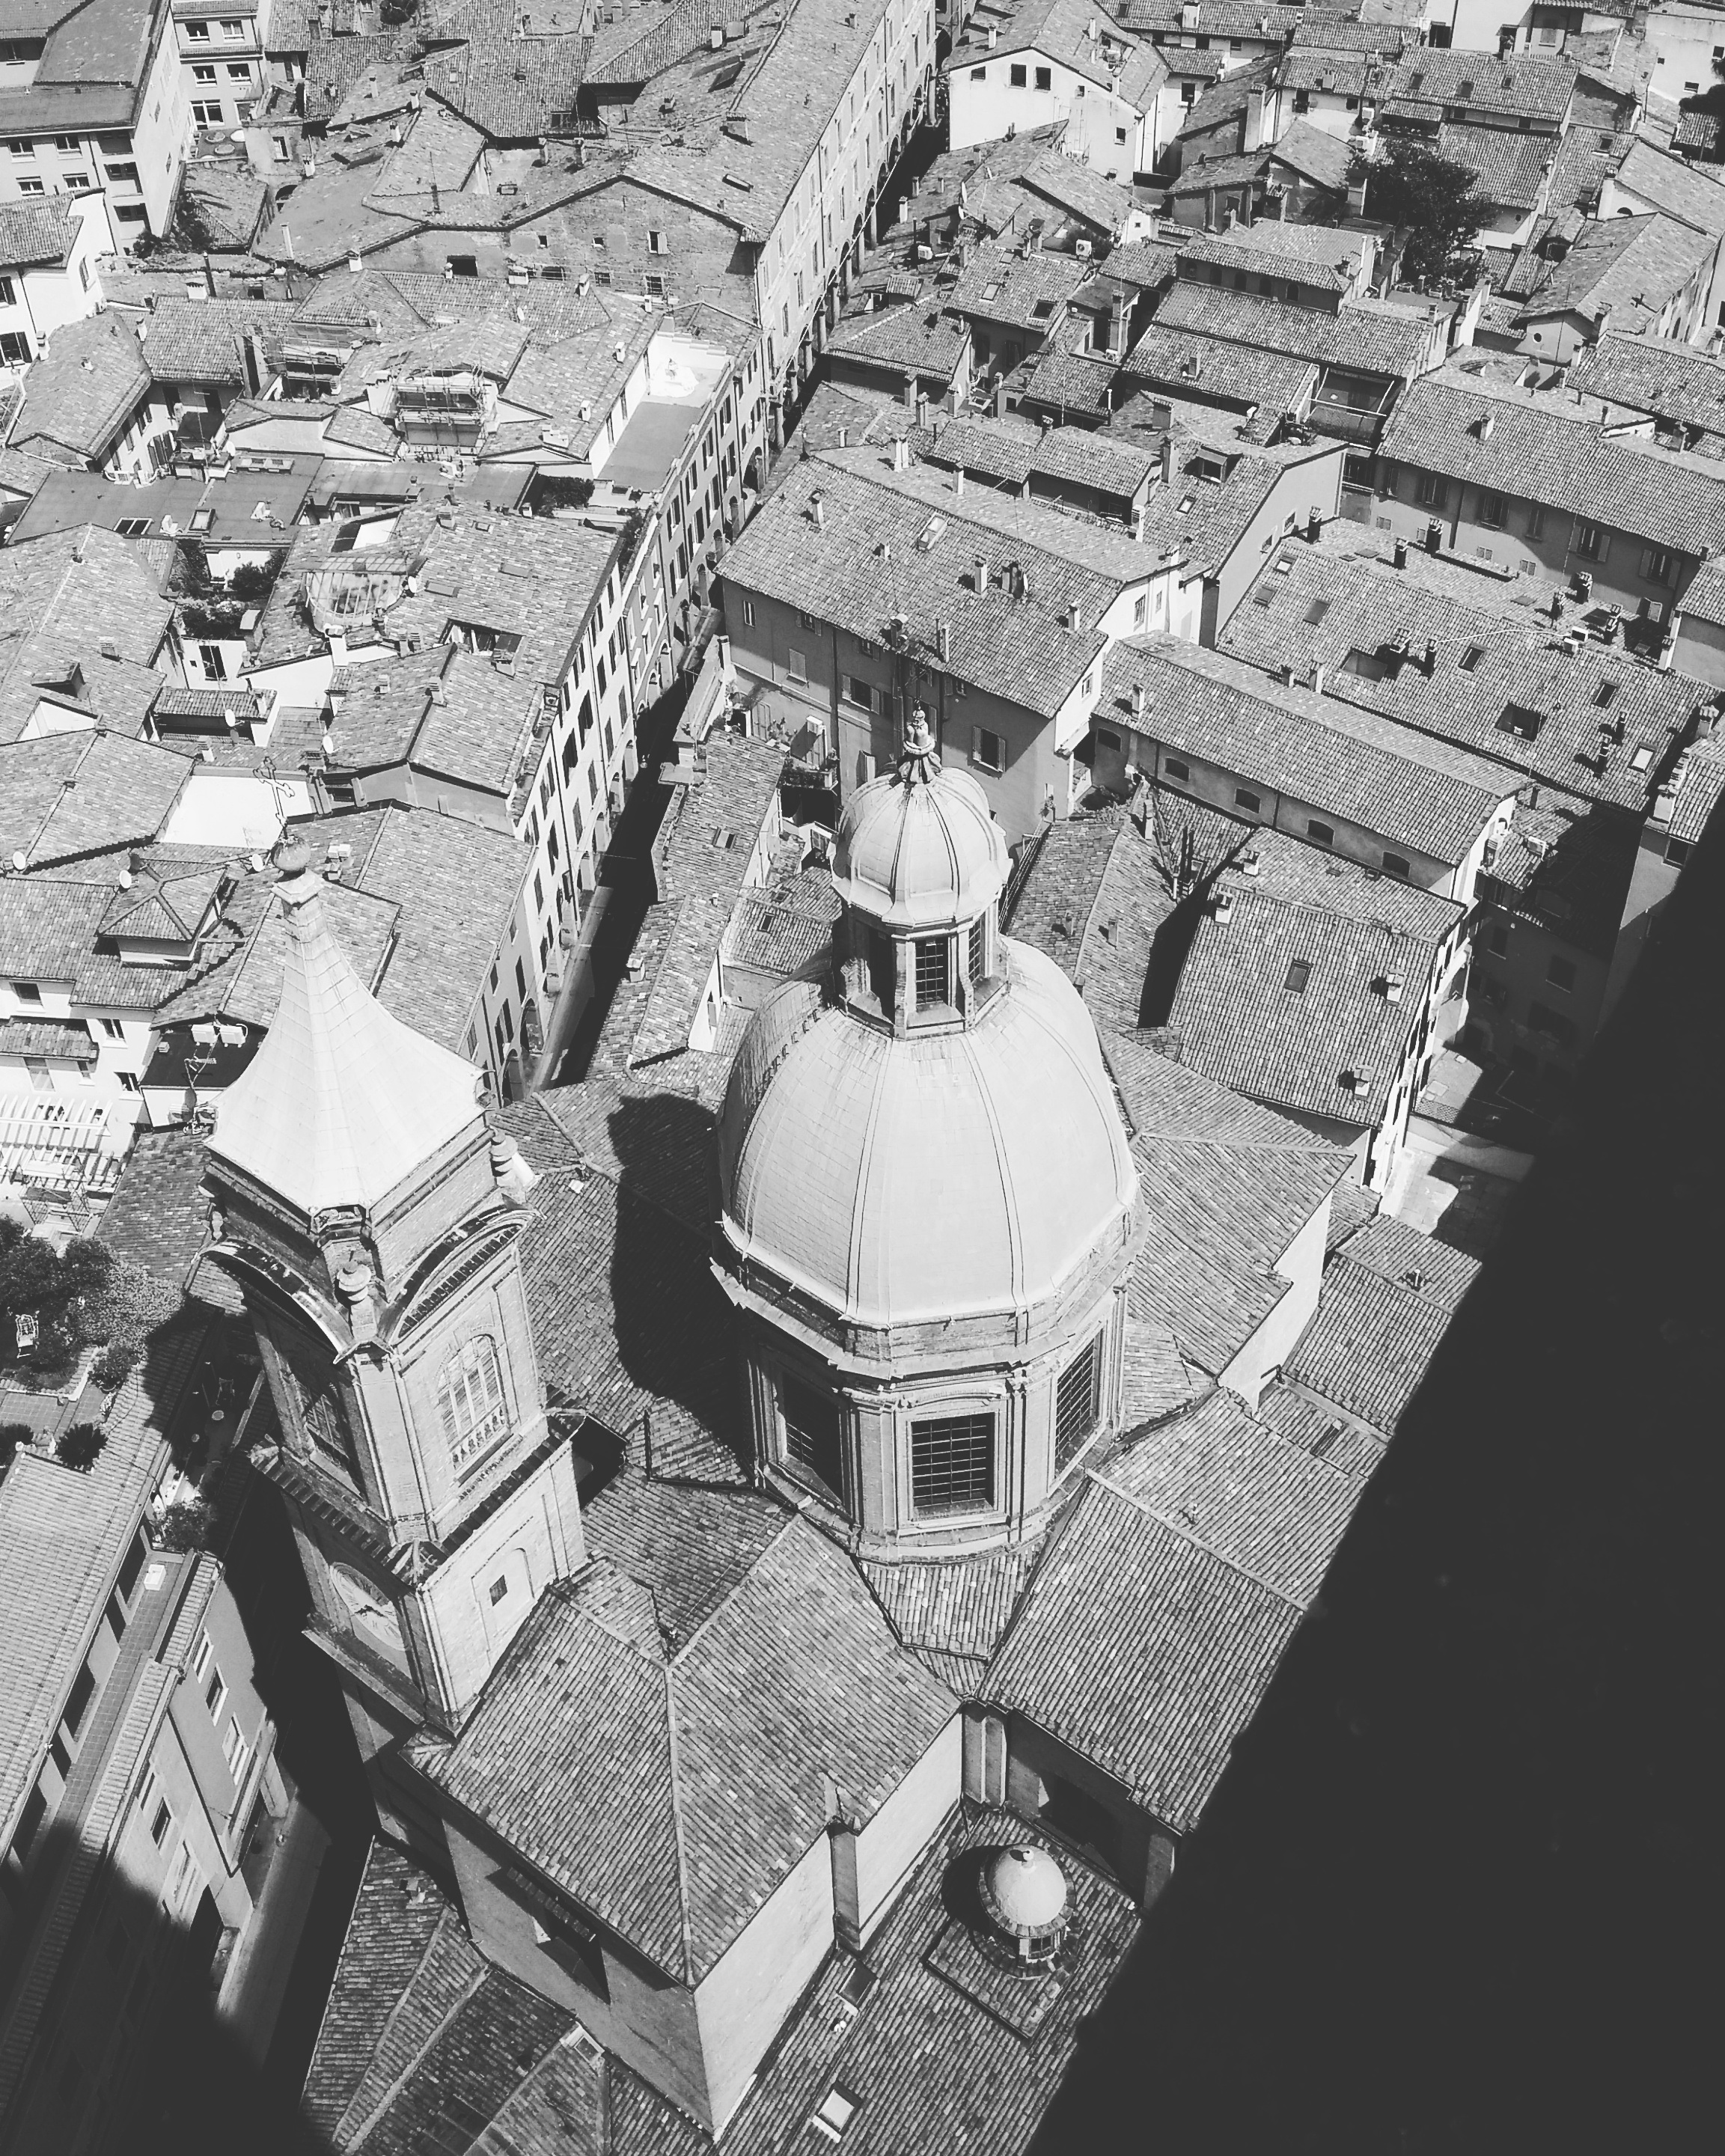
black and white, monochrome, dome, aerial photography, monochrome photography, ancient history, residential area